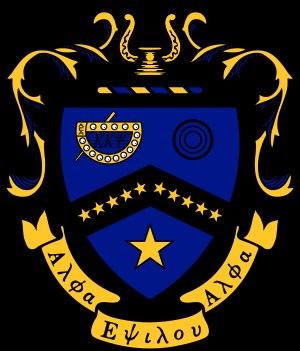
Kappa Kappa Psi est une fraternité américaine d'anciens élèves fondée en 1919 à l'université d'État de l'Oklahoma à Stillwater.